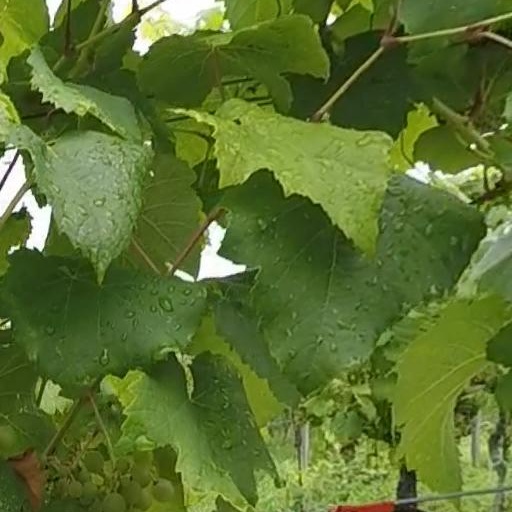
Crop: grape